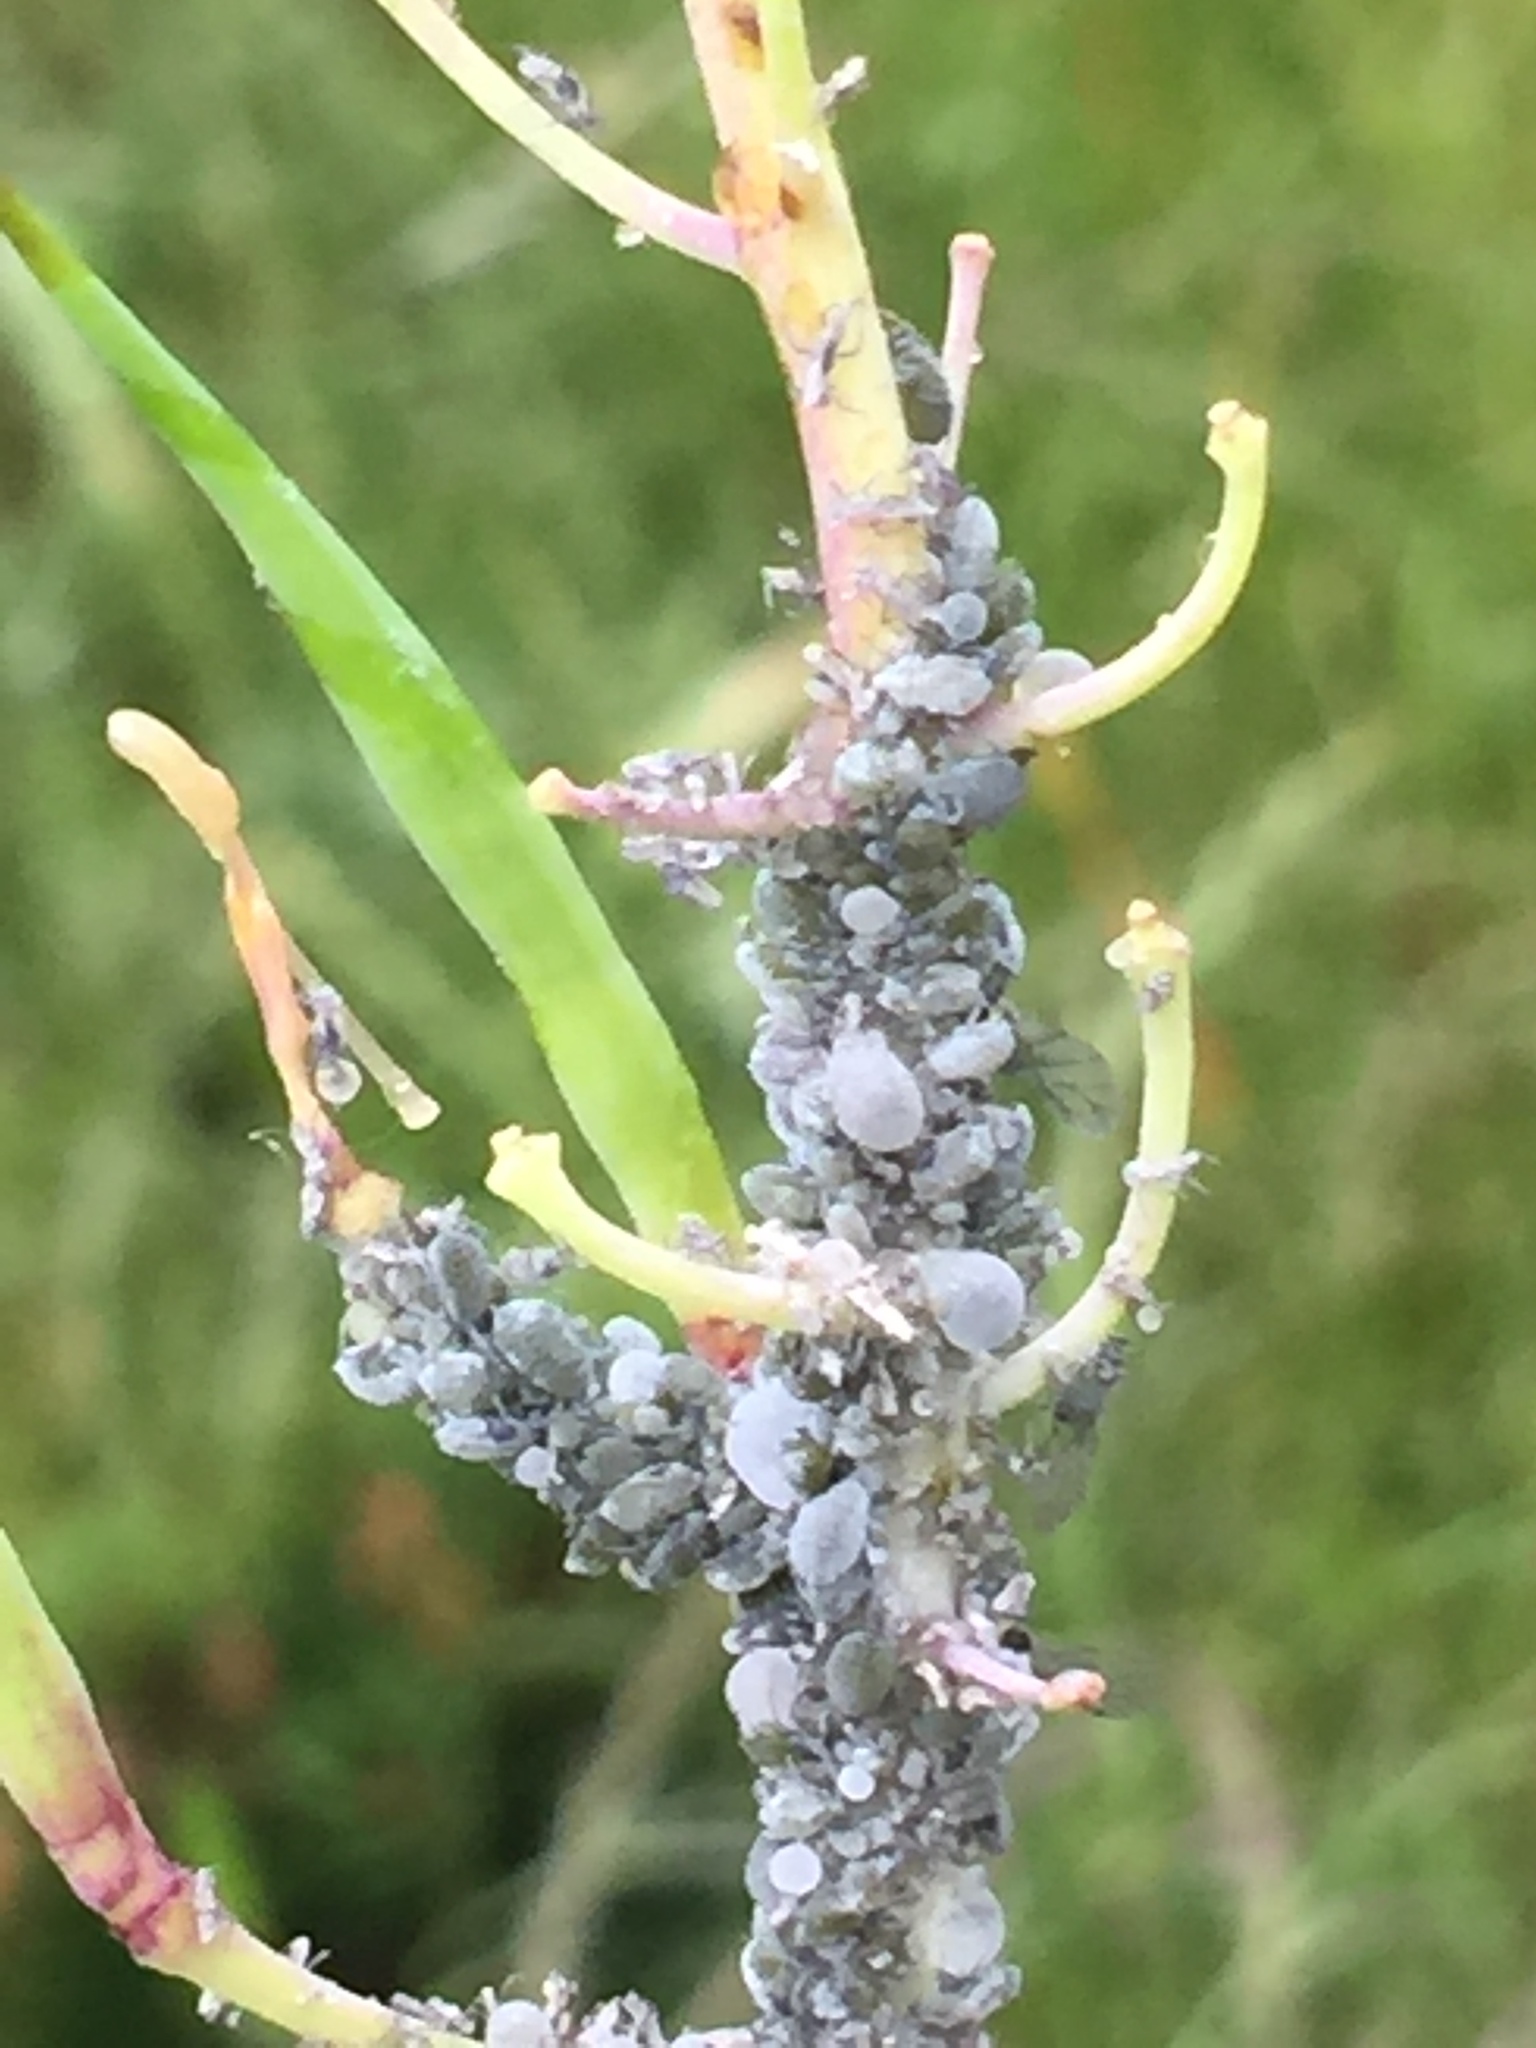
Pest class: cabbage_aphid